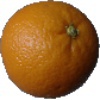
Label: Orange 1